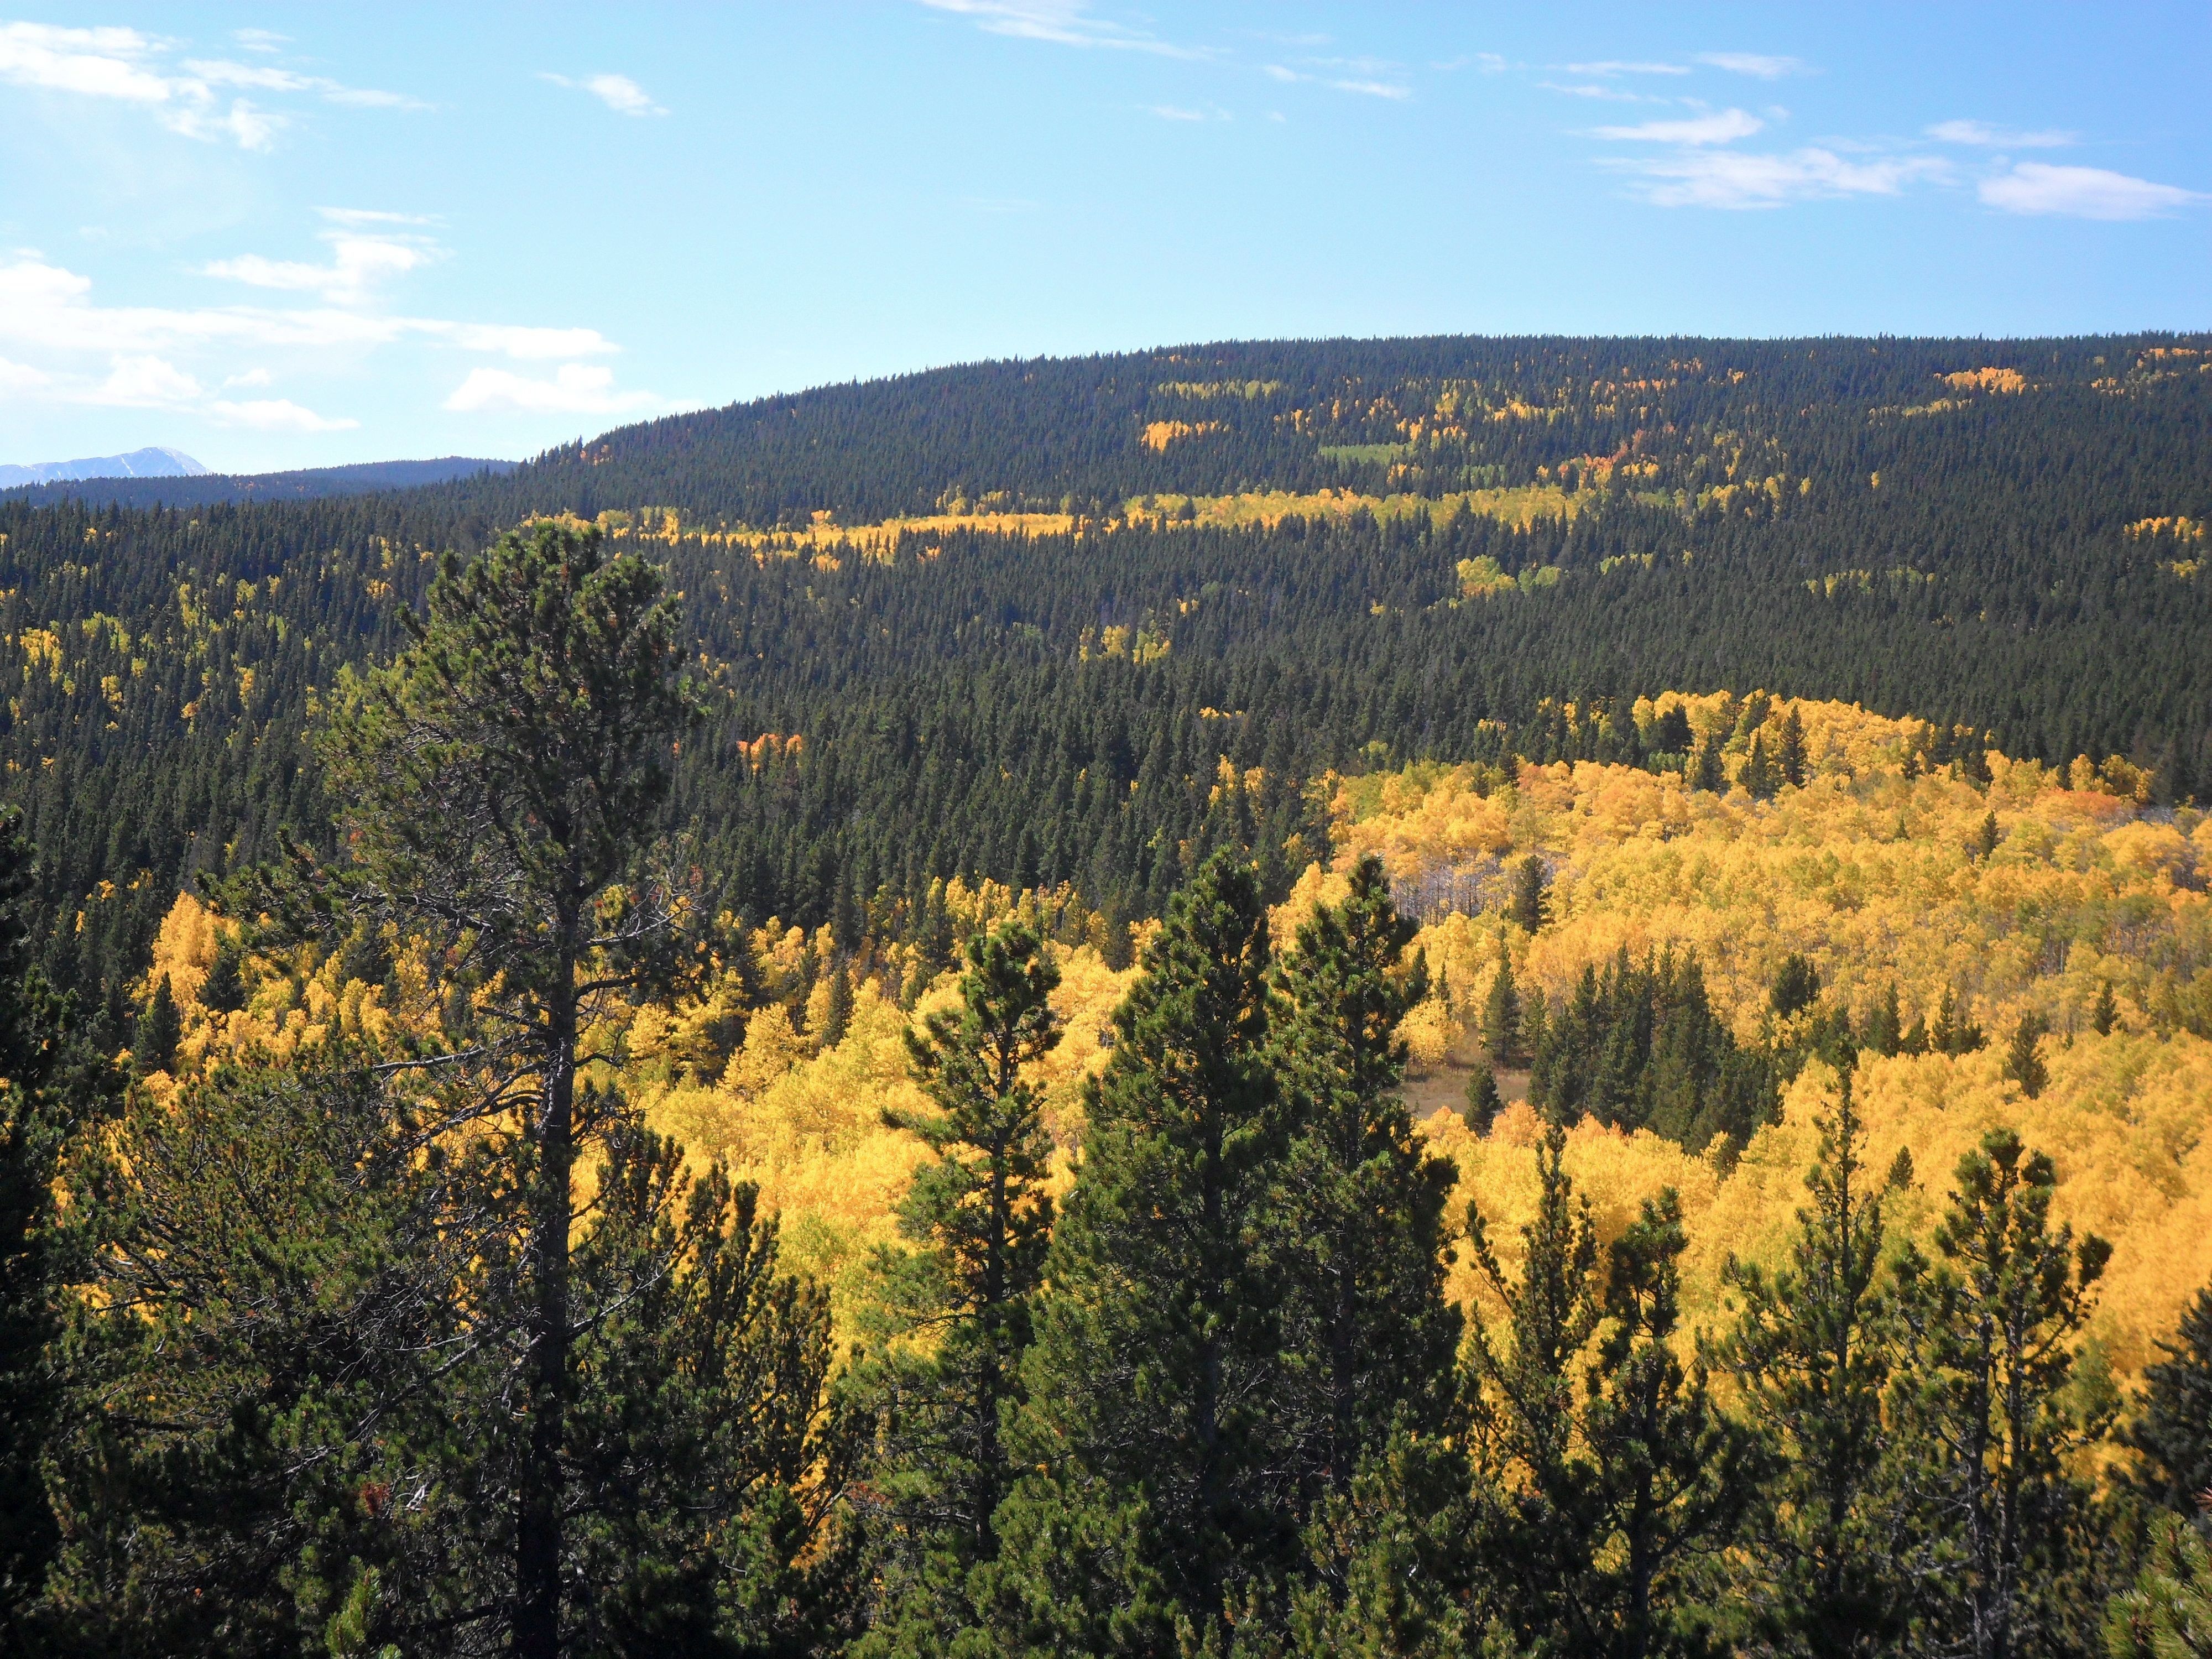
landscape, tree, nature, forest, wilderness, mountain, plant, trail, meadow, prairie, morning, leaf, fall, hill, valley, autumn, park, yellow, national park, season, ridge, trees, gold, plateau, woodland, habitat, aspen, ecosystem, rural area, biome, natural environment, geographical feature, woody plant, mountainous landforms, temperate broadleaf and mixed forest, temperate coniferous forest, colorado scenic